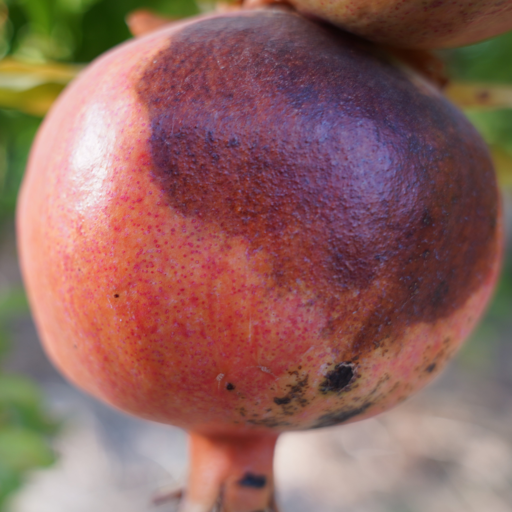
Label: Colletotrichum spp